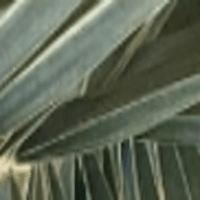
Label: Healthy sample